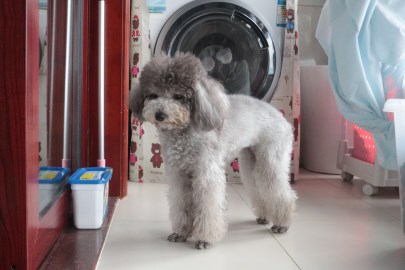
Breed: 2925-n000114-toy_poodle